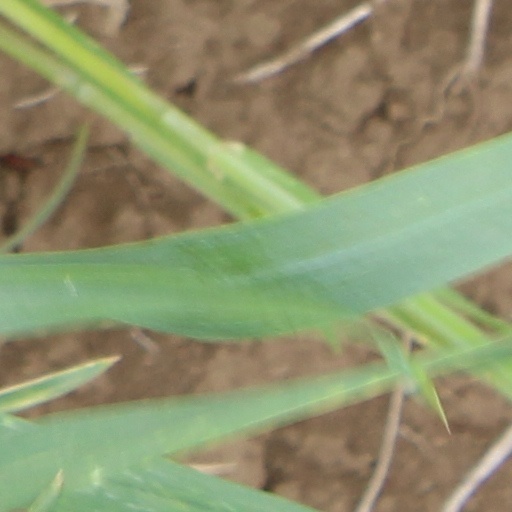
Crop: wheat